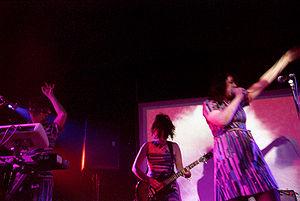
Le Tigre est un groupe de punk rock américain, originaire de New York. Le style musical du groupe est qualifié d'electroclash. Il est formé en 1998 par Kathleen Hanna, une ancienne membre de Bikini Kill, et séparé en 2011. Les autres membres sont Johanna Fateman, rédactrice de fanzines, et JD Samson, programmatrice vidéo. Les membres du groupe sont féministes.